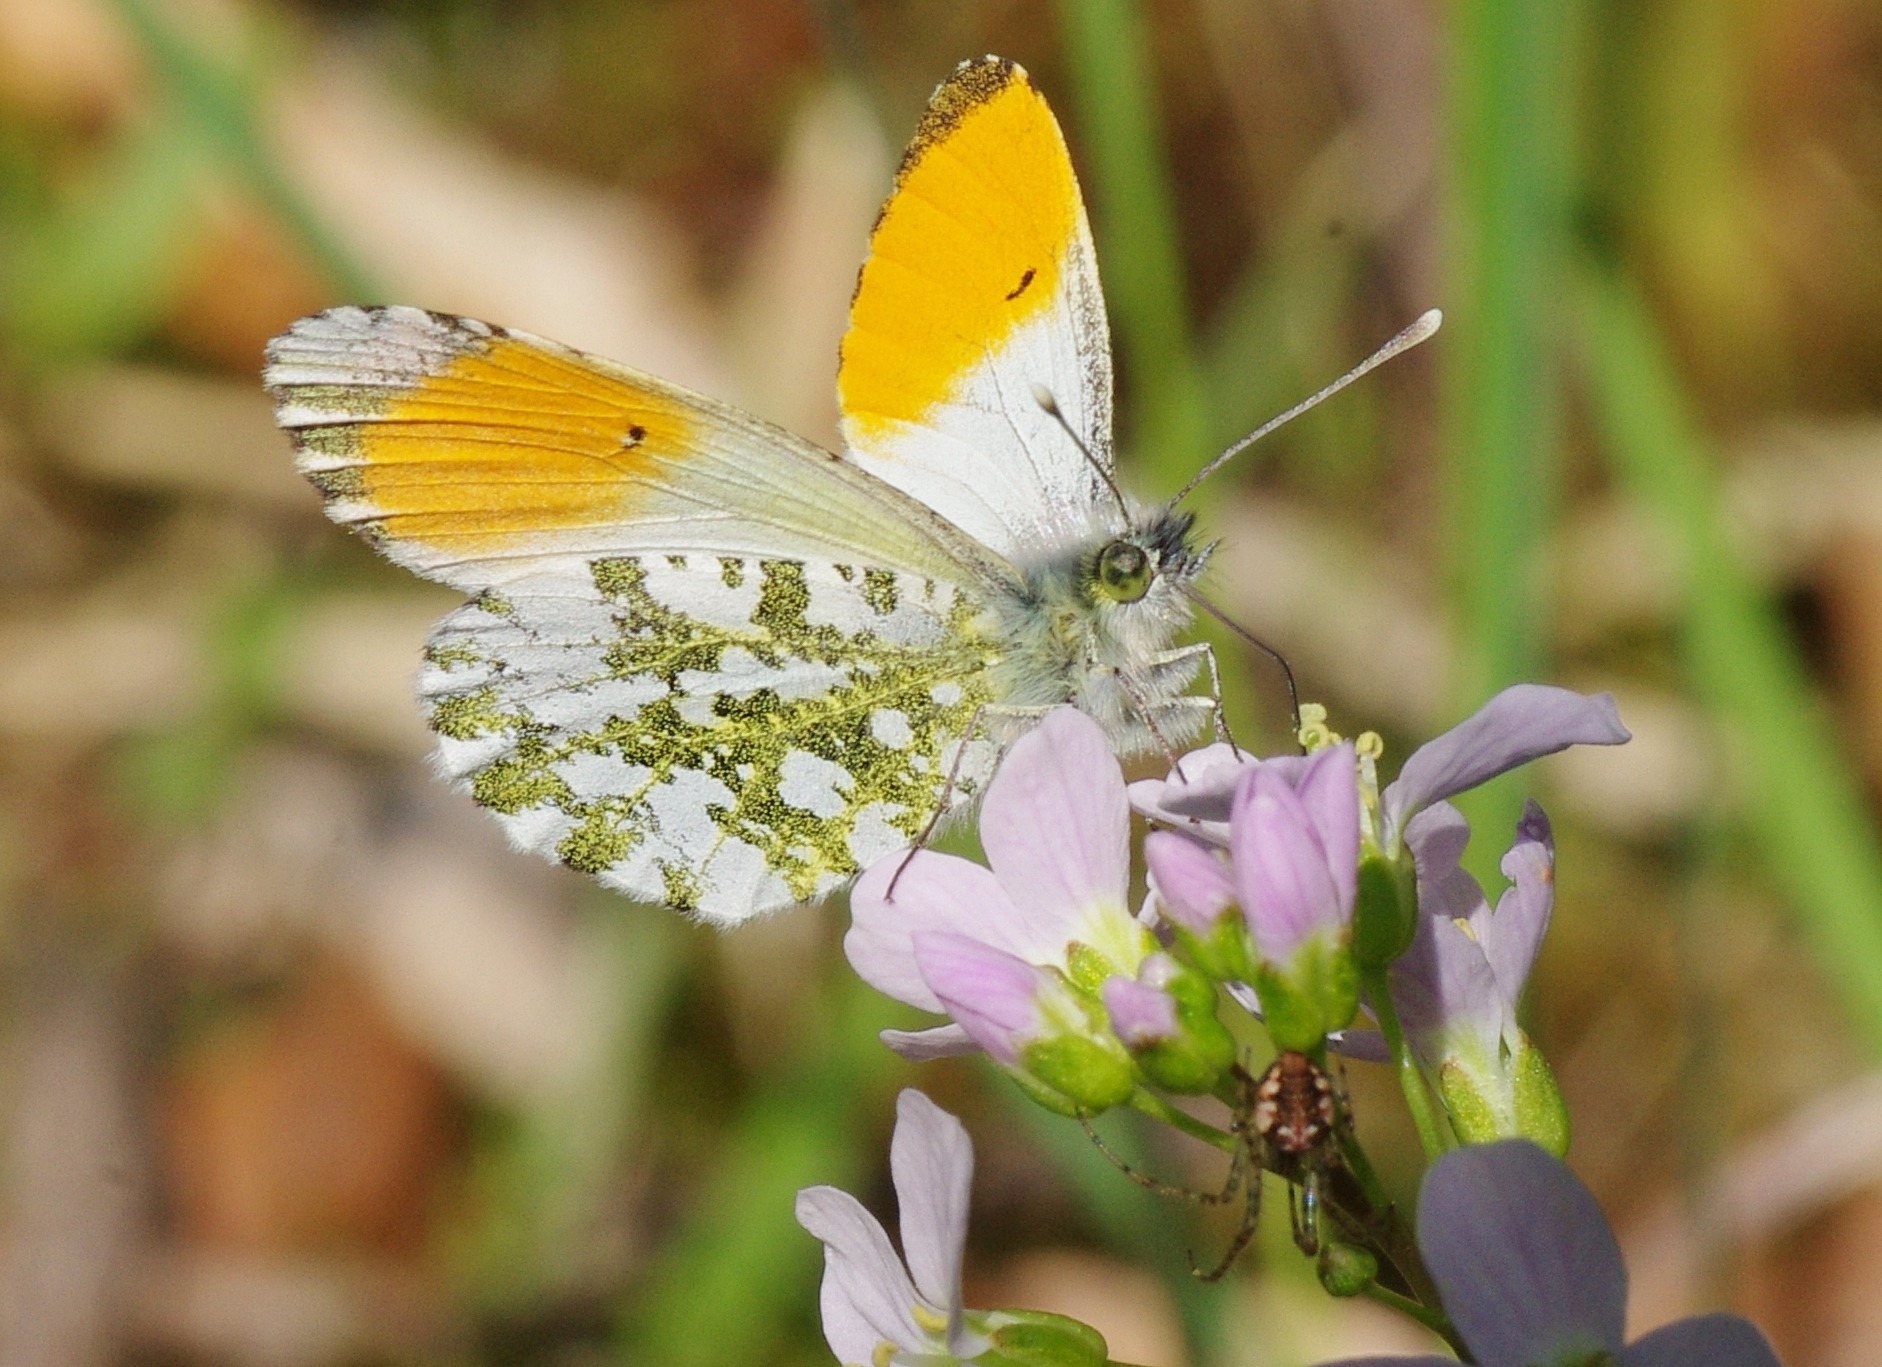
nature, blossom, photography, meadow, flower, bloom, wildlife, spring, insect, macro, botany, butterfly, pink, close, flora, fauna, invertebrate, wildflower, close up, nectar, pieridae, macro photography, arthropod, pollinator, moths and butterflies, lycaenid, colias